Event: Nepal Earthquake
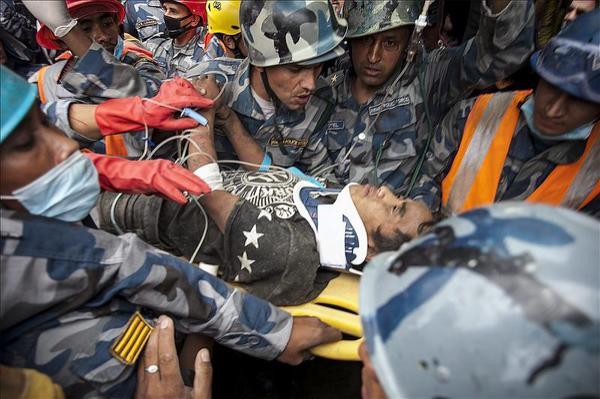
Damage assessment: no_damage